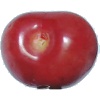
Label: Cherry 2